Communist Party of Greece

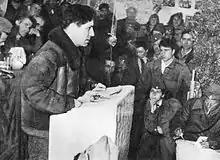
Nikos Zachariadis

After the liberation of Greece from German occupational forces, the government of National Unity, led by G. Papandreou, landed in Athens in October 1944. The government was formed after the Treaty of Cazerta and its main purpose was to form the new Greek state, try accused political and military personnel of collaboration with the Germans and to hold a referendum for the government and the constitution. After several weeks, it became obvious to the KKE and EAM that the returning Greek government and their British allies were hostile to the significant amount of control that they exerted in Greece. Papandreou demanded the disarmament of ELAS and the trials of the collaborators were stalled. Meanwhile, British-led Allied forces together with Greek troops were landing in all major Greek cities and EAM was welcoming them as liberators.